Maria Pognon

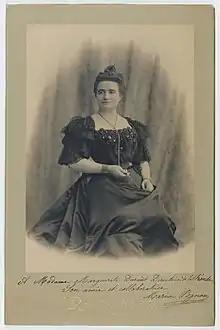

Maria Pognon née Rengnet (15 February 1844 – 17 April 1925) was a French journalist, editor, feminist, suffragist, pacifist and freemason, who is remembered for her success as a women's rights activist in the late 19th century. From 1892 to 1903, she was president of the "Ligue Française pour le Droit des Femmes", and was also a member of the pacifist association "Société française pour l'arbitrage entre nations". As a freemason, she was one of the 17 founders of the "Loge du Droit humain" (Human Rights Lodge), which was open to both men and women.